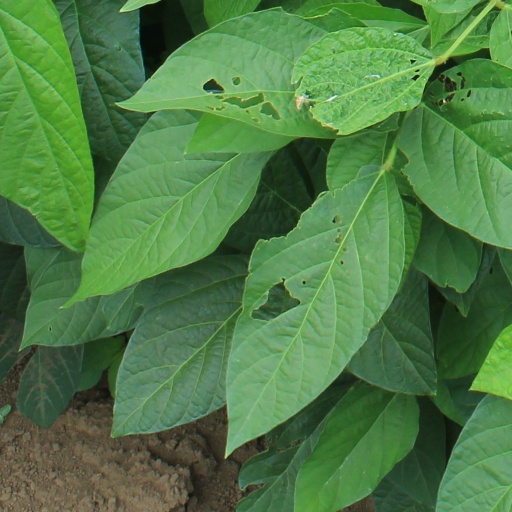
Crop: soybean